Bruno Ruzza

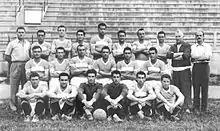
Players of Treviso Calcio 1951–1952. From left to right. Standing: Rocco (coach), Zian, Padoan, Dozzo, Vascellari, Persi, Bonaretti, Aliprandi, Maronilli (fitness coach), Moretto (assistant). Second row: Pavanello: Bearzi, Chiodi, Minozzi, Zorzi, Ruzza. Third: Donzelli, Realini, Pozzan, Moretto, Cattozzo, Sari.

In 1953 he was banned from competitions due to possible corruption in the match Padova-Calcio Catania. He then joined Padova again till his last season 1956–1957.